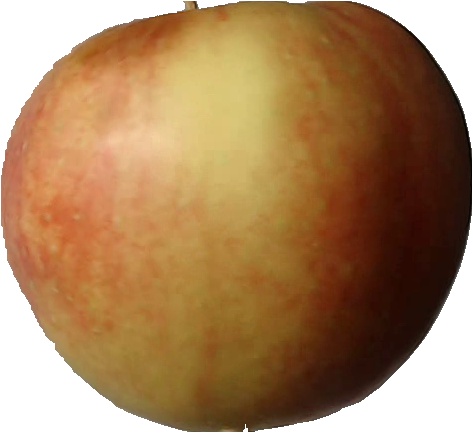
Label: apple_red_2